Henry Jebb

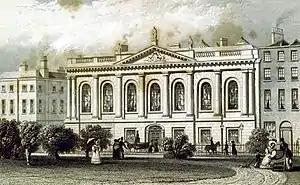
"The College of Surgeons, Dublin", 1837

Sir Henry Jebb (died 1811) was an Irish surgeon and midwife, who served as the president of the Royal College of Surgeons in Ireland in 1800.